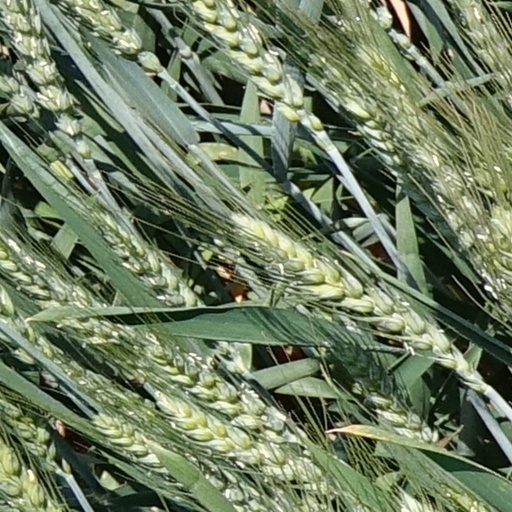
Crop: wheat